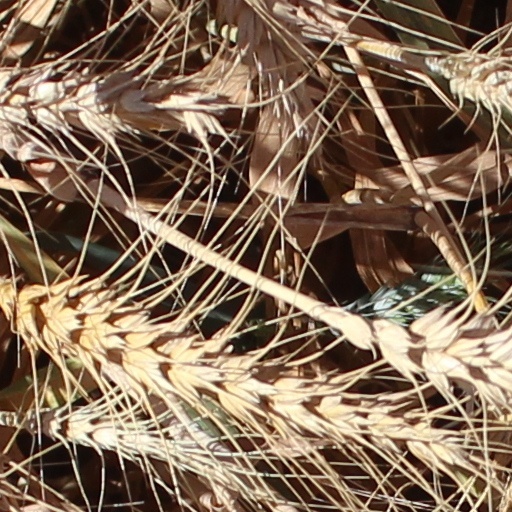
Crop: wheat